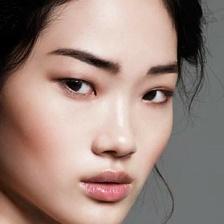
Label: faces